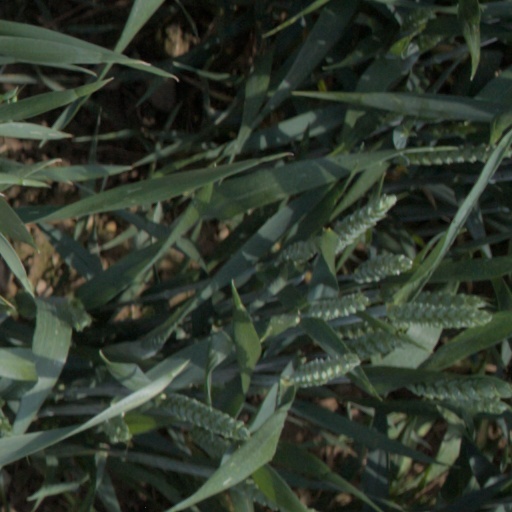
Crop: wheat